Egg Rock

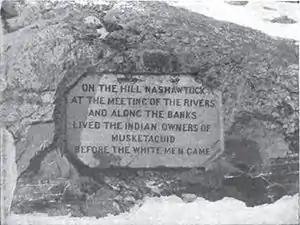
Photo of Egg Rock inscription, about 1900

An inscription was carved into the rock in 1885 to commemorate the 250th anniversary of the 1635 founding of Concord: